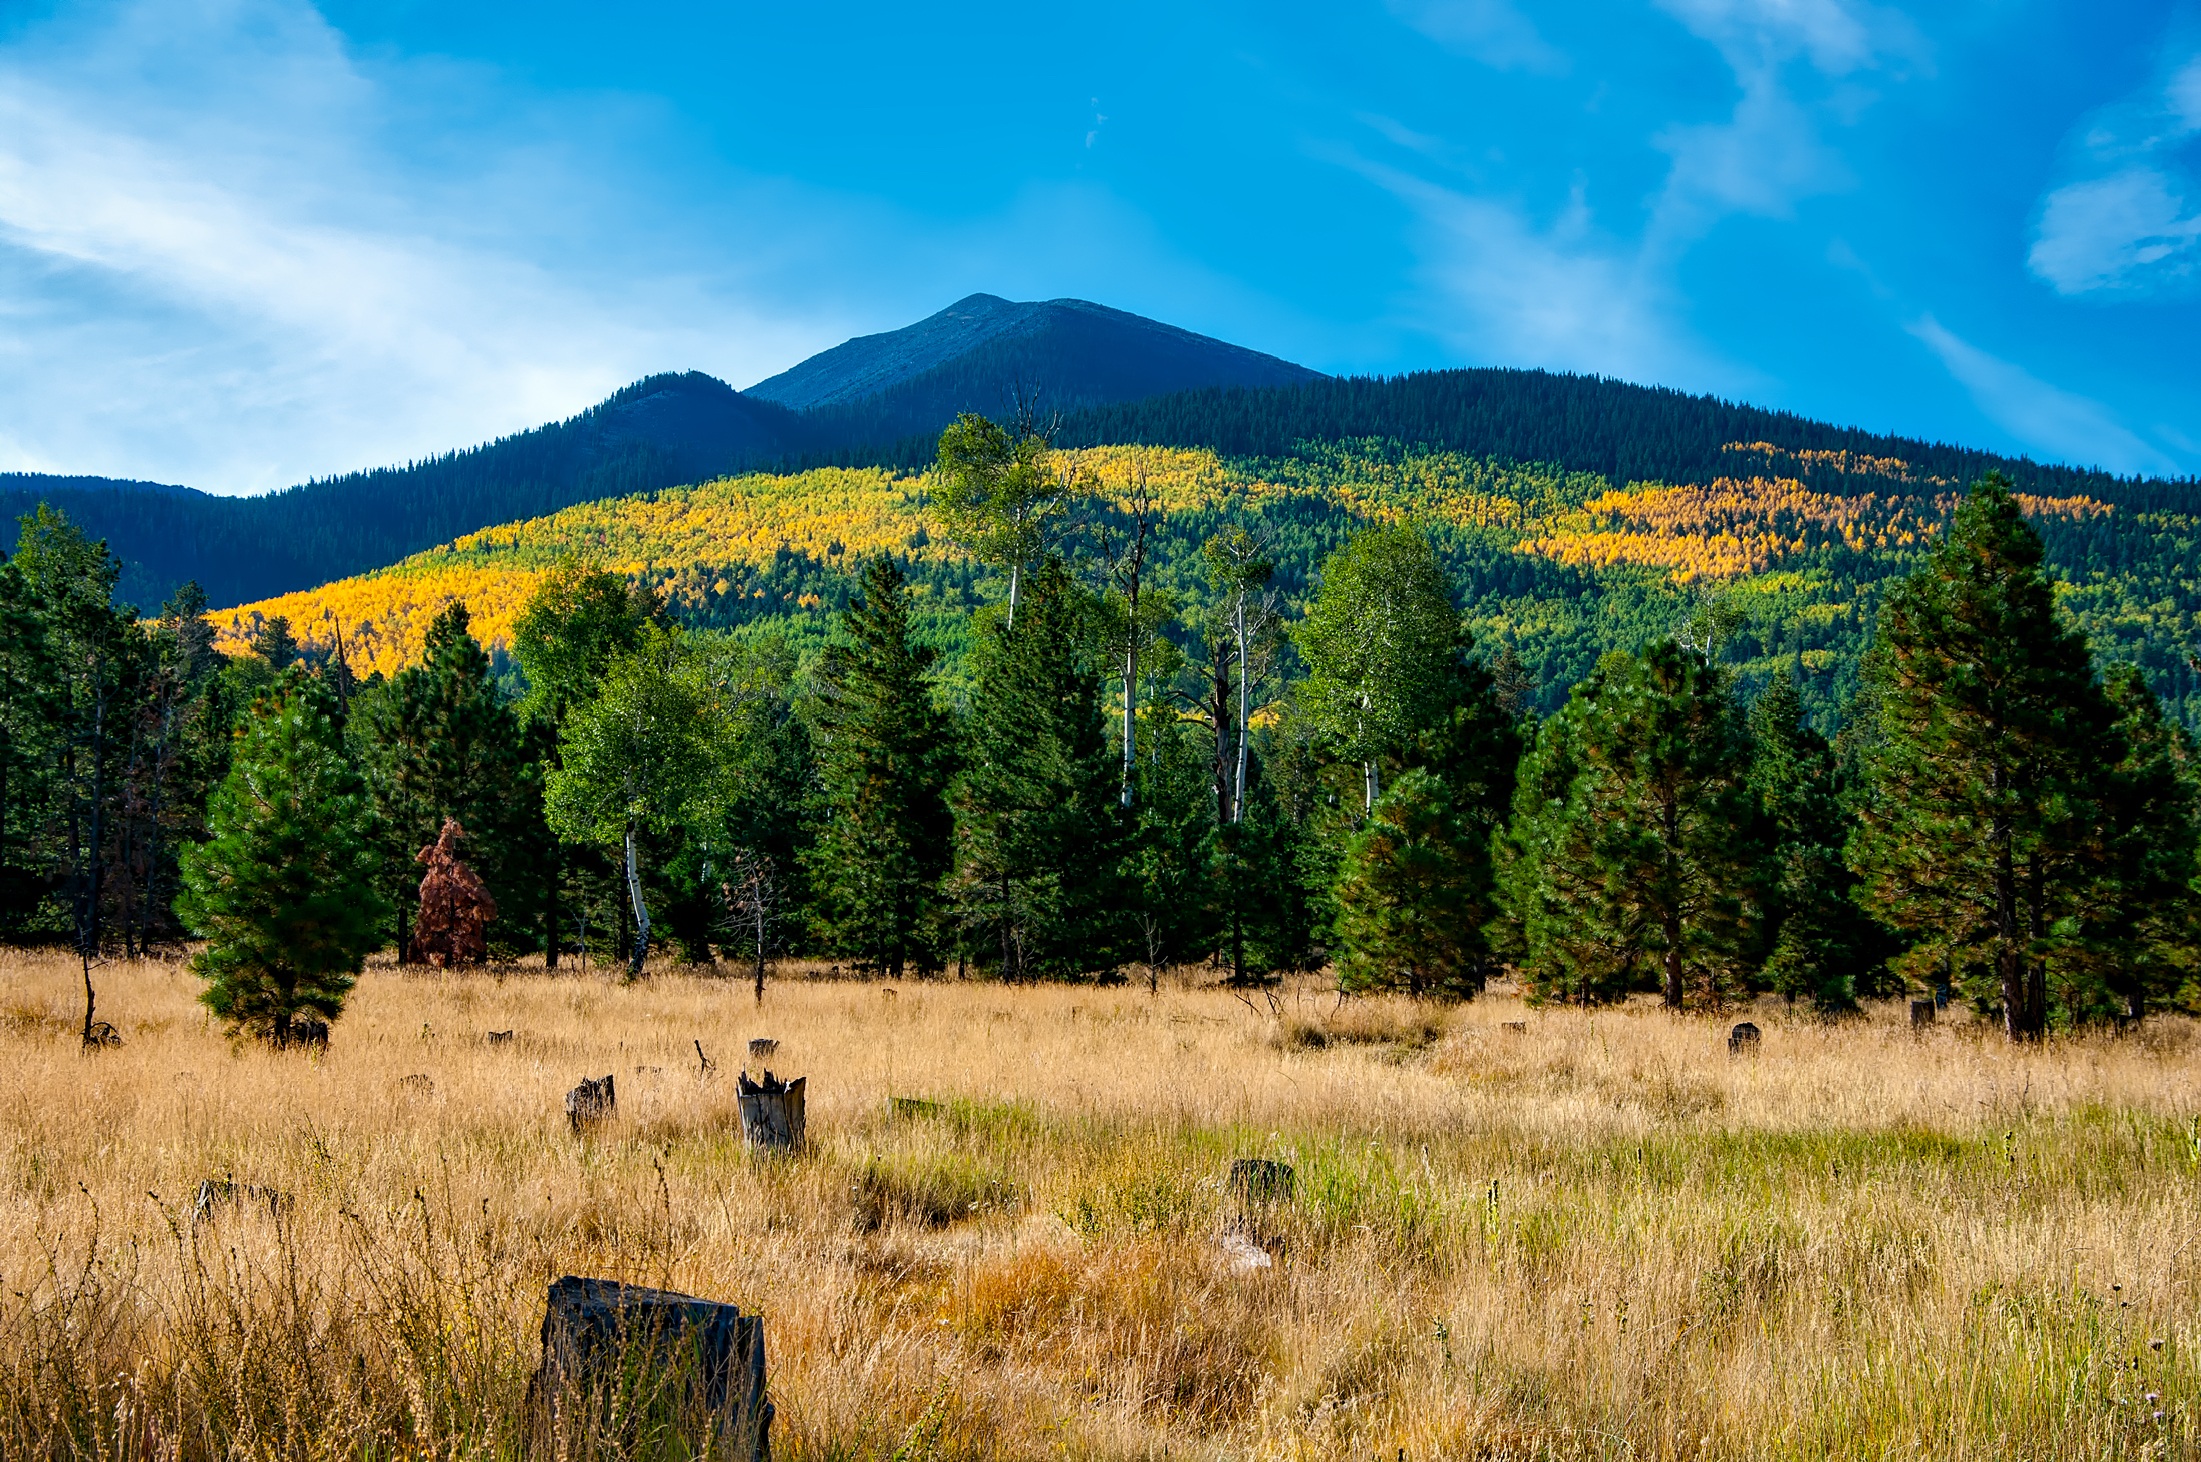
landscape, tree, nature, forest, grass, wilderness, mountain, field, meadow, prairie, fall, hill, valley, country, rural, scenic, pasture, autumn, colorful, savanna, plain, arizona, outdoors, hdr, mountains, grassland, plateau, beautiful, habitat, ecosystem, steppe, rural area, natural environment, geographical feature